Yarımburgaz Cave

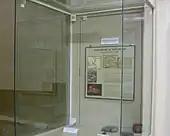
Artifacts from Yarımburgaz Cave displayed at Istanbul Archaeology Museums.

The cave is an important fossil site which has been researched by archeologists, paleontologists, geoarchaeologists and biospeleologists. Scientific exploration of the cave began in the mid-19th century. Excavation attempts made in 1920 were followed by systematic archaeological work in the 1980s financially supported by the National Geographic Society.